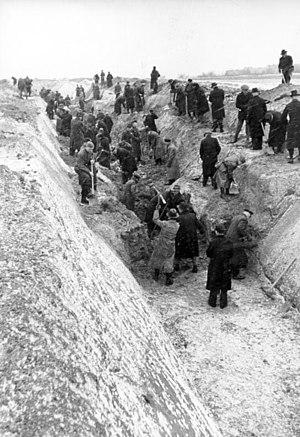
Un fossé antichar est un élément de lutte antichar, constitué d'un fossé creusé dans et autour de positions fortifiées afin d'entraver l'avancée de chars ennemis.